Legedu Naanee

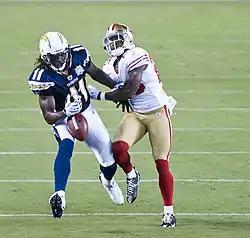
Naanee (left) during the 2009 NFL preseason

Legedu A. Naanee (pronounced LEG-a-doo Nah-NAY, born September 16, 1983) is an American former professional football wide receiver. He played college football for the Boise State Broncos and was selected by the San Diego Chargers of the National Football League (NFL) in the fifth round of the 2007 NFL draft. Naanee also played for the Carolina Panthers and the Miami Dolphins.